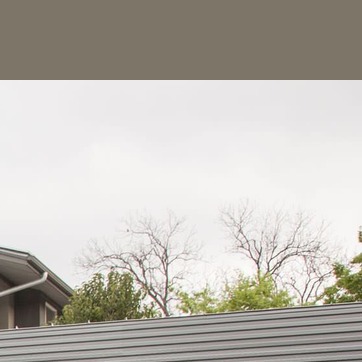
Material: sky